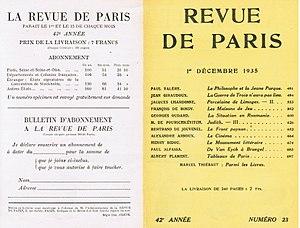
Sommaire de la Revue de Paris du 1er décembre 1935.
La Revue de Paris est une revue littéraire française fondée par Louis-Désiré Véron en 1829 et qui parut jusqu’en 1970. Créée pour faire concurrence à la Revue des deux Mondes, elle accueillit de grandes plumes.